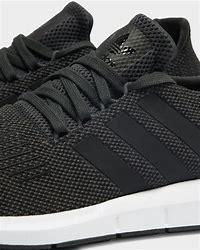
Brand: Adidas
Model: Swift Run